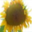
Label: sunflower